David Rose (songwriter)

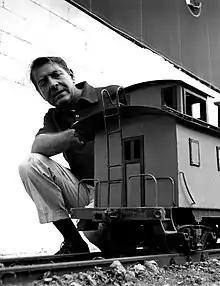
Rose with one of his miniature trains in 1959

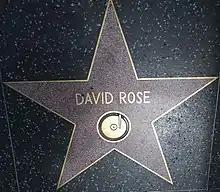
Star on the Hollywood Walk of Fame at 6514 Hollywood Blvd

Rose was married on October 8, 1938, to actress Martha Raye. The couple divorced on May 19, 1941.